Peter Capusotto y sus videos

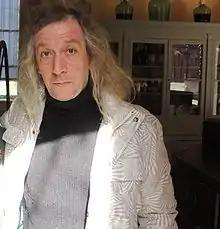
Diego Capusotto in 2012.

The fourth season of Peter Capusotto y sus videos began in 2008. It was the most successful one due to the appearance of classic characters from the show: Micky Vainilla (a racist and wealthy singer who is continually accused by the press of promoting discrimination in his music), Mensaje del Ministerio de Educación (directed by Juan Estrasnoy, an education minister who tries to teach to two people of low and high class, language correct methods with violently ways), Almas sensibles - La vida de un emo, Quiste Sebáceo (parody of Alice Cooper and Marilyn Manson), Nicolino Roche y los Pasteros Verdes (parody of the rock band Soda Stereo and the Argentine boxer Nicolino Locche, a group of new wave music that stands out for its incomprehensible language and its addiction to the analgesic pills), Bob Nervio (parody of Bob Dylan), Una que Sepamos Más o Menos, El Loco Daisy May Queen, Bombita Rodríguez (a pop music singer of the seventies that makes continual references to Peronism of those years), Beverly Di Tomasso.